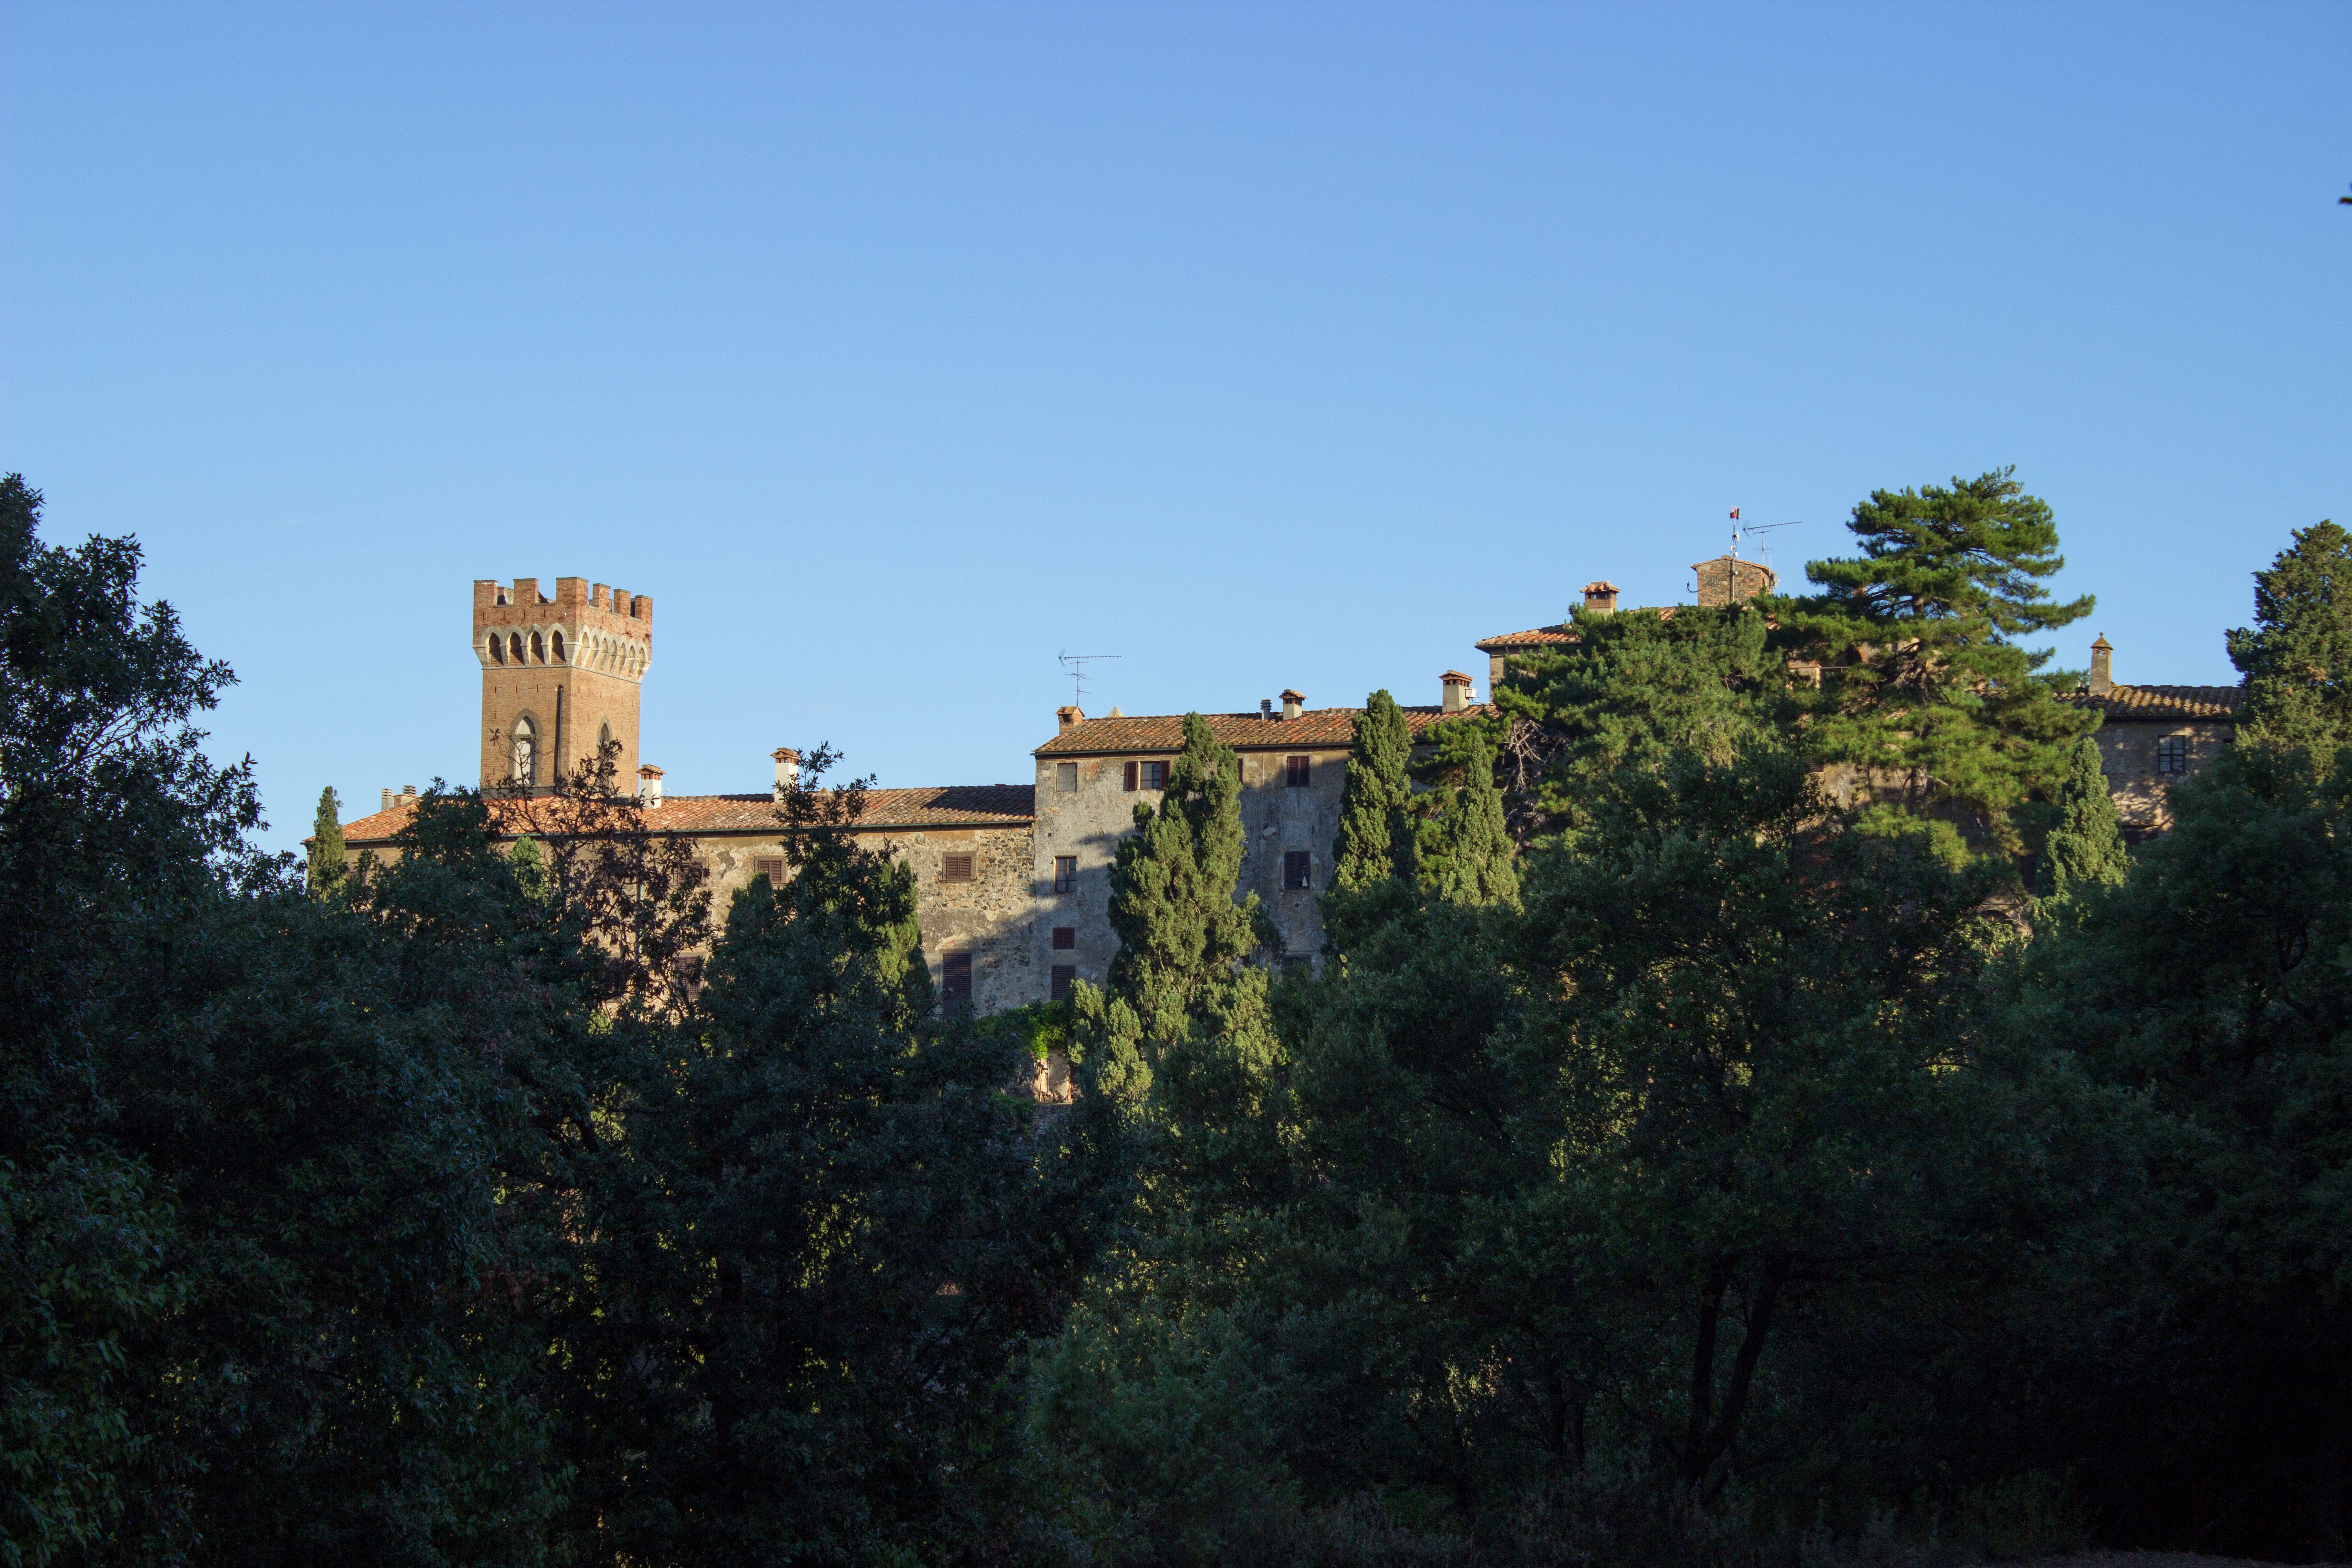
tree, architecture, sky, hill, view, building, chateau, castle, italy, tuscany, fortification, old town, estate, historically, castello, castello di ginori querceto